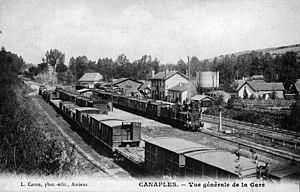
Vue d'ensemble de l'intérieur de la gare de Canaples au début des années 1900.
La gare de Canaples est une gare ferroviaire française de la ligne de Saint-Roch à Frévent, située à proximité du centre du bourg de Canaples dans le département de la Somme en région Hauts-de-France.